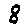
Label: 8